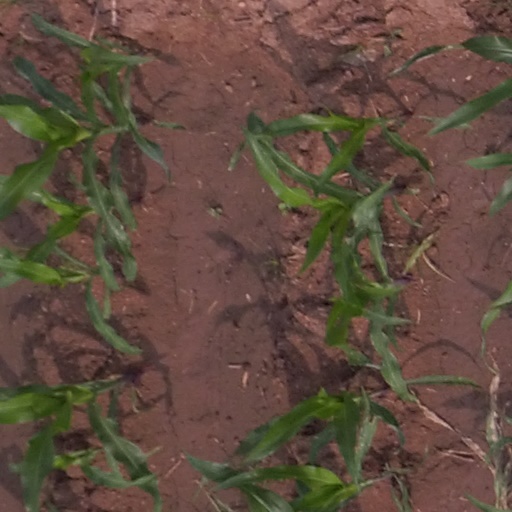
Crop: maize; corn